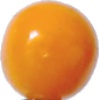
Label: Physalis 1